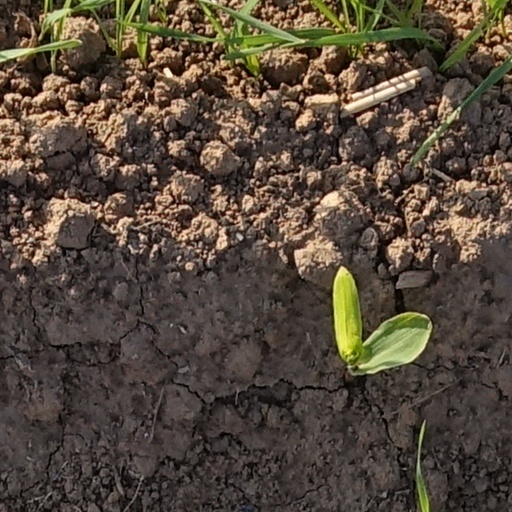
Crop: wheat